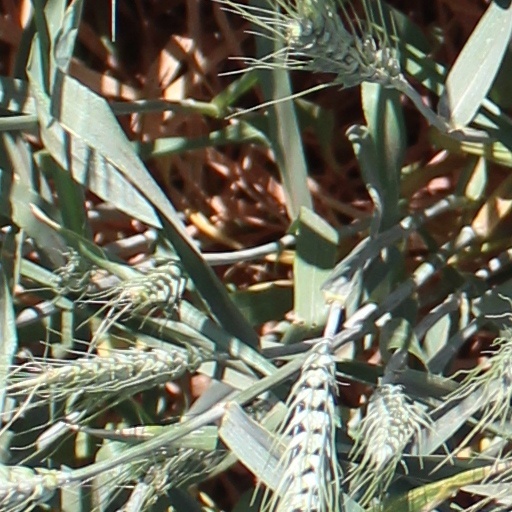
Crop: wheat